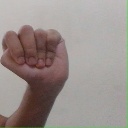
अक्षर: ठ